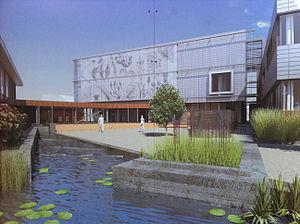
Maquette du Centre sur la biodiversité de l'Université de Montréal.
Le Centre sur la biodiversité de l’Université de Montréal est un lieu de conservation, de recherche et de formation sur la biodiversité situé sur le terrain du Jardin botanique de Montréal au Québec. Le centre préserve le patrimoine de plantes, d’insectes et de champignons de l’Université de Montréal.
L’Herbier Marie-Victorin est situé dans les locaux du Centre sur la biodiversité de l'Université de Montréal adjacent au complexe principal du Jardin botanique de Montréal. Développé par le frère Marie-Victorin à partir de 1920, l'herbier est une collection regroupant plus de 634 000 spécimens de plantes séchées, indigènes et exotiques, dont 90 % de la flore du Québec. Le nombre de spécimens qu'il regroupe fait en sorte qu'il est le quatrième herbier en importance au Canada.